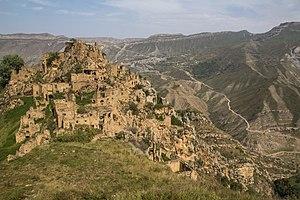
Voici une liste de villes fantômes, classées par continent, puis par pays. Ces lieux sont toujours existants, éventuellement en ruines, mais accessibles et désertés par leur population suite à des causes externes : tarissement de l'activité économique, disparition des ressources naturelles, catastrophe naturelle ou humaine, accident industriel, guerre...